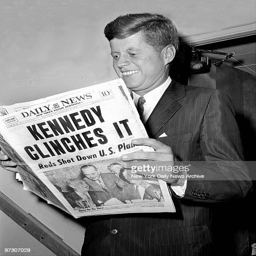
government office reads about his victory